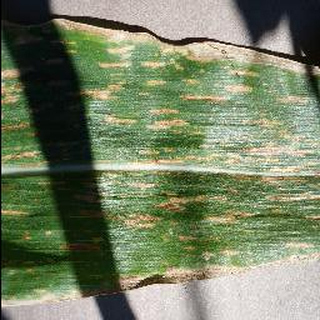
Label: corn_cercospora_leaf_spot